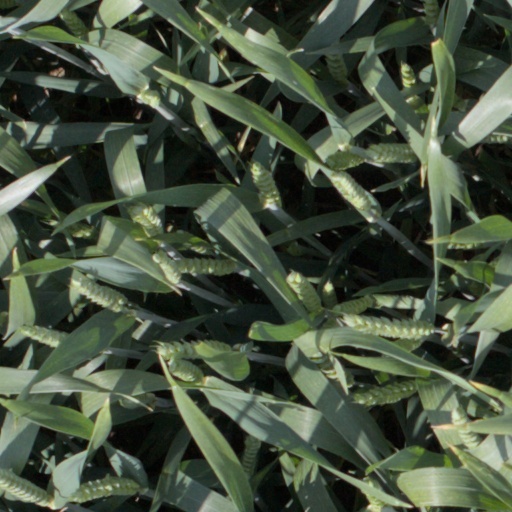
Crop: wheat